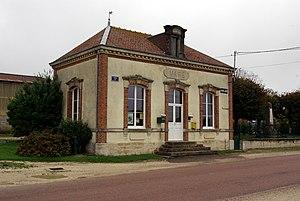
Champ-sur-Barse, la Mairie Brezhoneg: Champ-sur-Barse, Ti Ker
Champ-sur-Barse est une commune française située dans le département de l'Aube en région Grand-Est.